Miesville Ravine Park Reserve

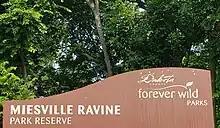
Sign at Miesville Park Reserve, Dakota County, Minnesota

Miesville Ravine Park Reserve is a Dakota County park near the town of Miesville, Minnesota, United States. It preserves over of biologically diverse land in the Cannon River valley. Most of the park is wooded with mature oak, maple, cottonwood, willow, red cedar, and white pine. A trout stream, Trout Brook, is located in the reserve.